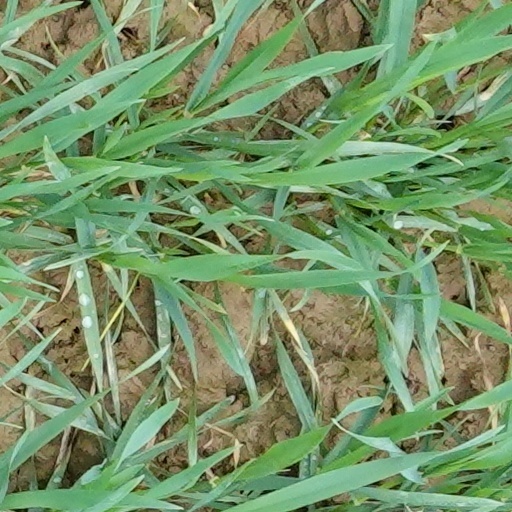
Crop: wheat